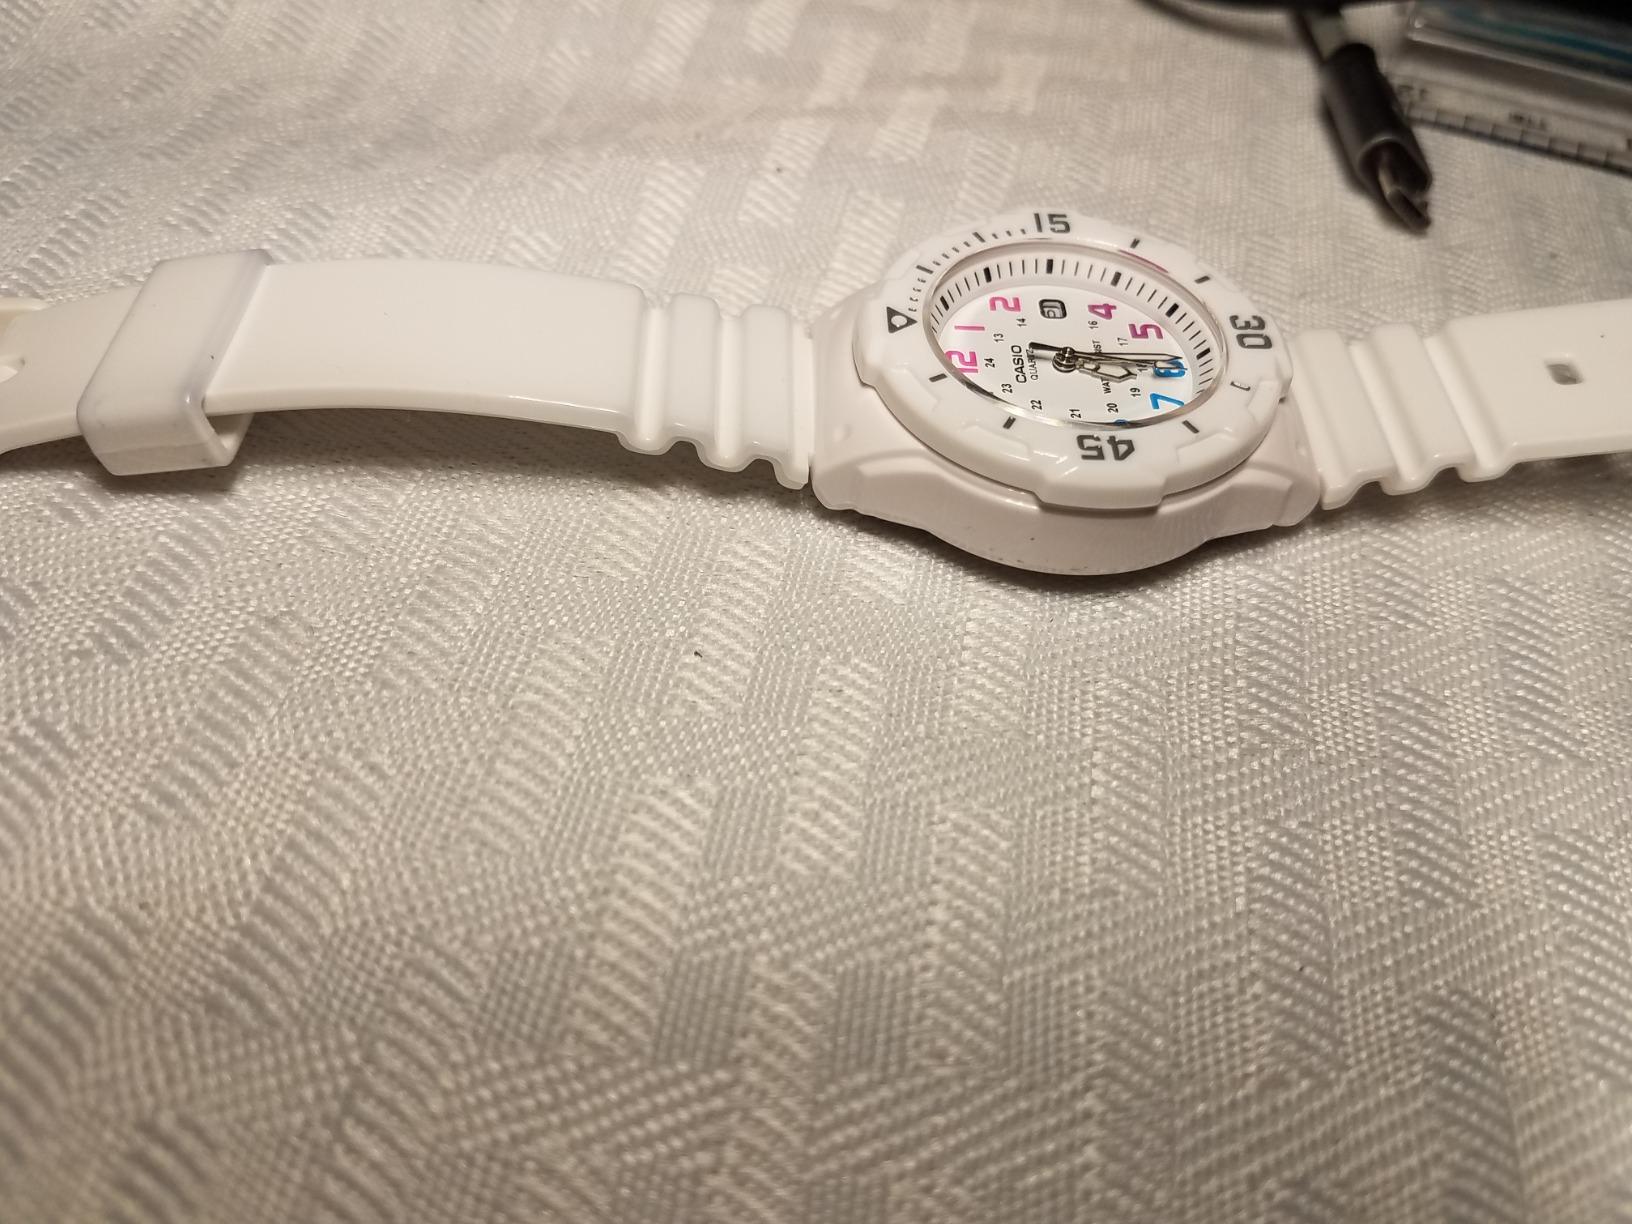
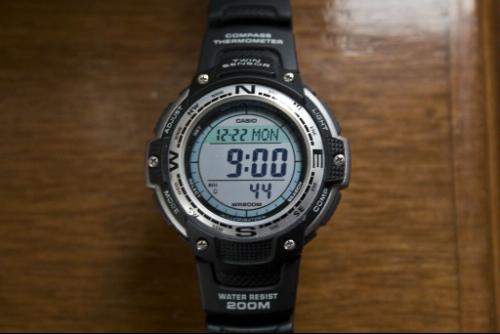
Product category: accessories_watch
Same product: no